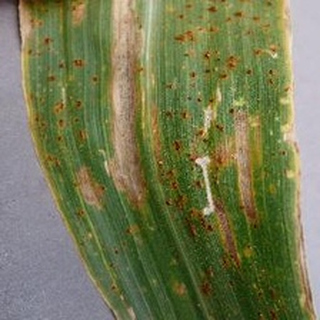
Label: corn_gray_leaf_spot